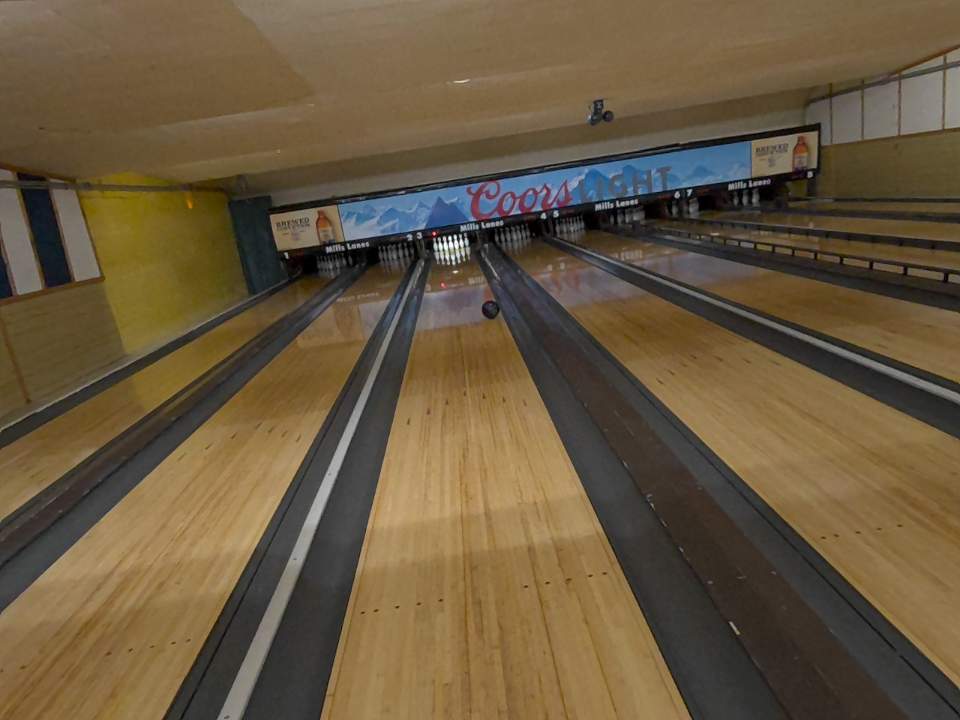
Object: bowling_ball